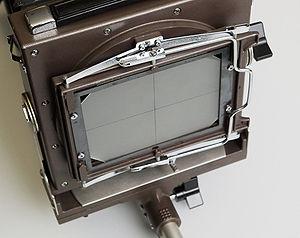
Le dépoli est un composant optique translucide utilisé dans deux sortes d’applications : placé devant une source de lumière, il permet d’uniformiser un éclairage ; placé dans le plan image d'un appareil d’optique, il sert à visualiser une image réelle projetée par un objectif. C’est cette seconde application qui est décrite ici.
En photographie, au cinéma, à la télévision et en vidéo, le cadre définit les limites de l'image.